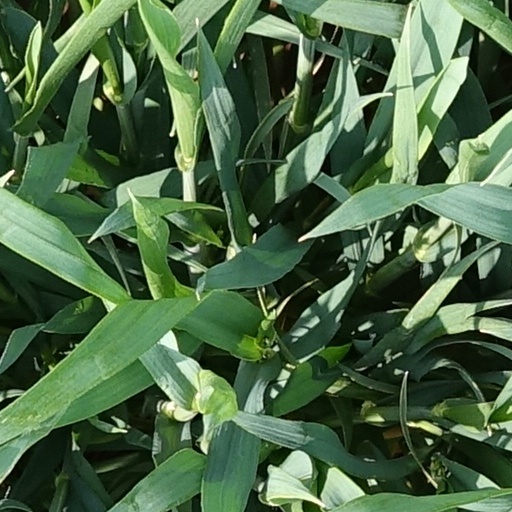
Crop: wheat